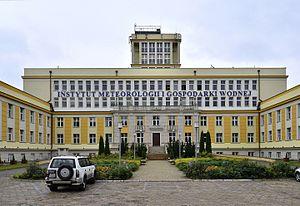
L’Institut de météorologie et de gestion de l'eau de Pologne est l'agence responsable, entre autres, des services météorologiques et hydrologiques en Pologne. L'IMGW fait partie du ministère de l'Environnement de la Pologne et il est financé par des fonds publics en plus de revenus générés par ses propres activités commerciales.